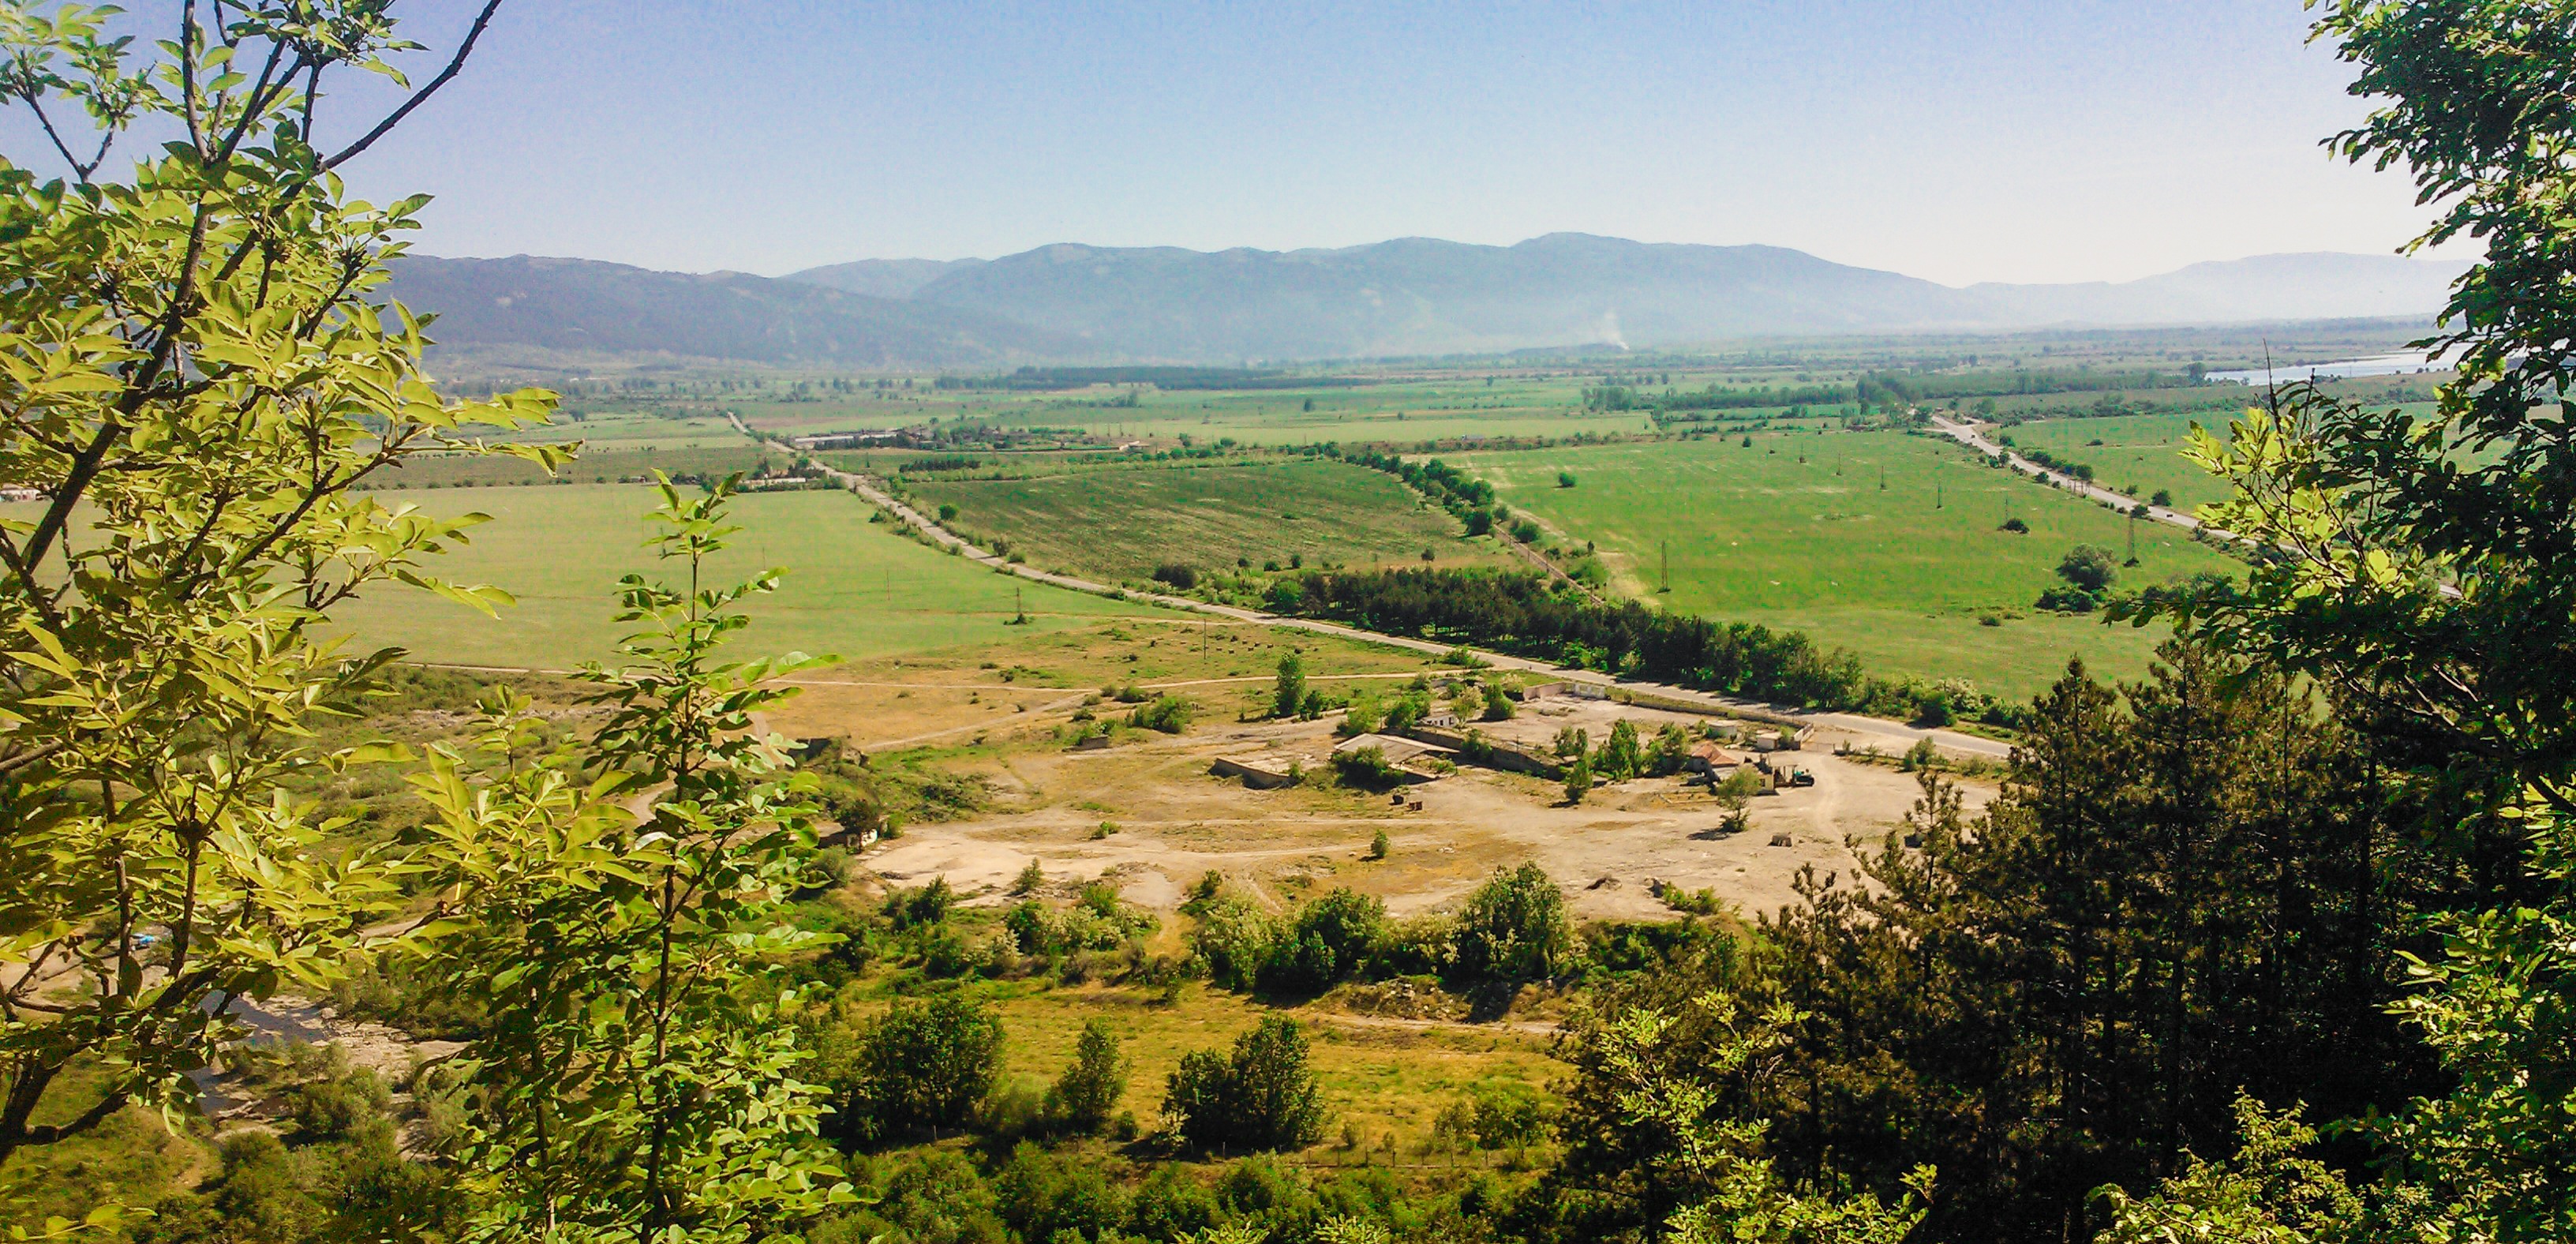
landscape, nature, mountain, field, meadow, hill, view, valley, village, green, pasture, agriculture, plain, trees, grassland, plantation, plateau, estate, bulgaria, rural area, central balkan, gurkovo, geographical feature, mountainous landforms